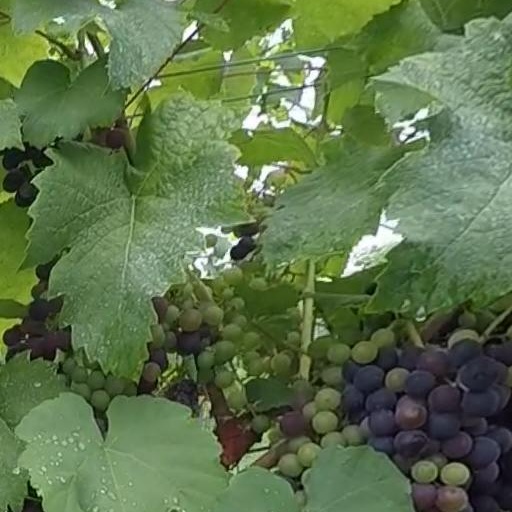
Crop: grape